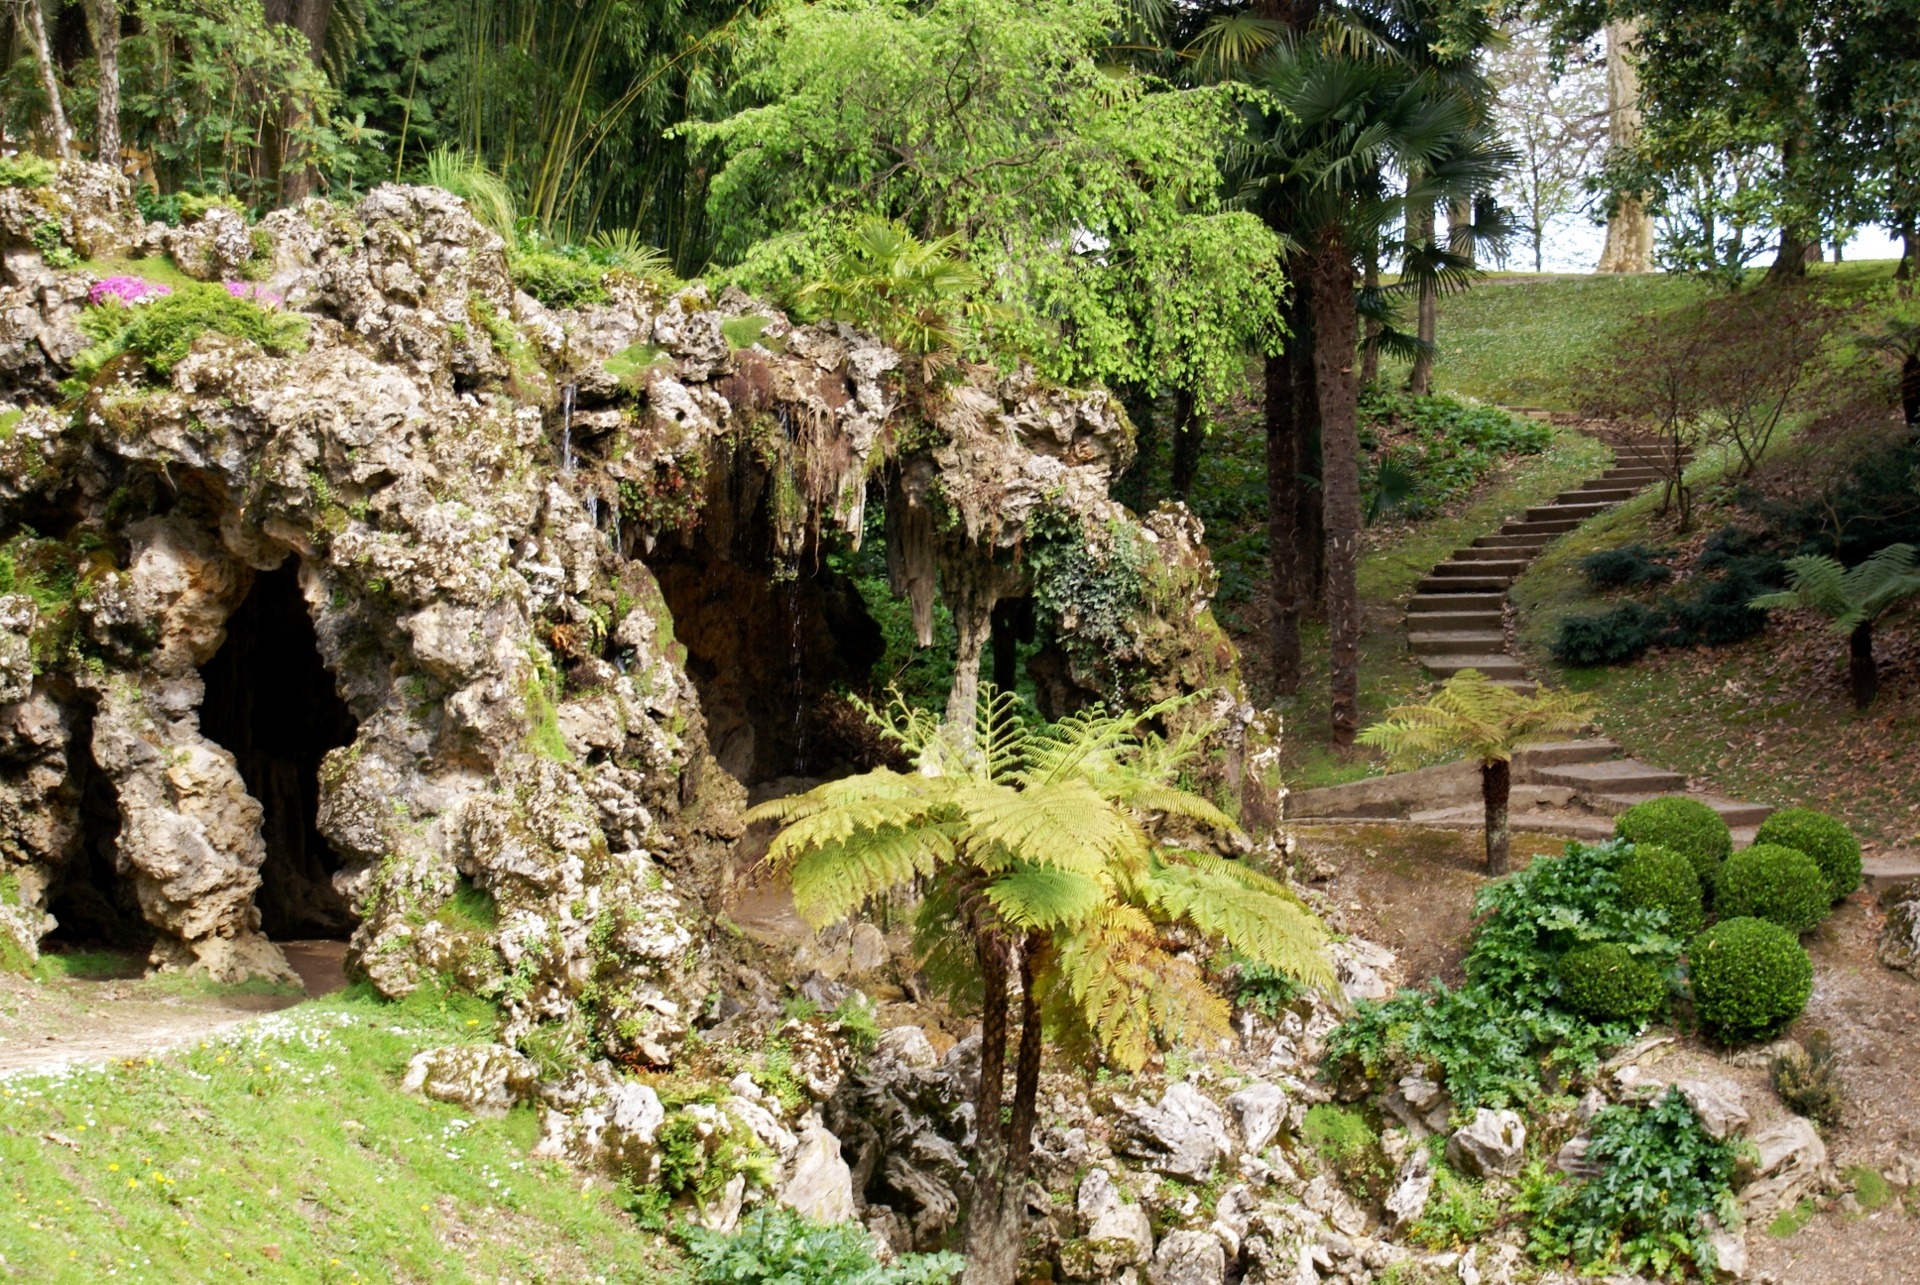
tree, nature, rock, flower, pond, spring, jungle, botany, garden, flora, ruins, botanical garden, woodland